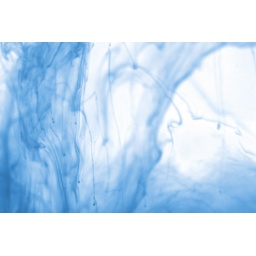
blue streaks in water